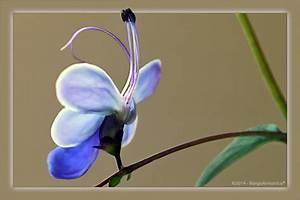
butterfly